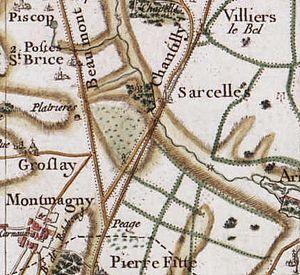
Sarcelles (France) - Carte de Cassini, vers 1780.
Sarcelles est une commune française située dans le département du Val-d'Oise en région Île-de-France.